USS Tide (AM-125)

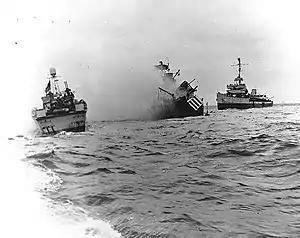
USS "Tide" sinking off "Utah" Beach after striking a mine during the Normandy invasion, 7 June 1944. "PT-509" and are standing by. Photographed from .

On the morning of 7 June, "Tide" swept the area inshore and between Îles Saint-Marcouf and Barfleur to clear lanes for fire-support ships. At 09:40, while recovering her gear, "Tide" drifted over the Cardonet Banks and struck a mine which exploded with such force that she was lifted out of the water. The explosion broke her back, blasted a tremendous hole in her bottom, and tore away all bulkheads below the waterline causing immediate and irreversible flooding. "Tide"s commanding officer — Lt. Cdr. Allard B. Heyward — died soon after the initial explosion, and Lt. Cdr. George Crane — the ship's executive officer — directed efforts to assist the stricken vessel and to rescue survivors. and tried to aid "Tide", but the ship was beyond saving. When attempted to tow the damaged ship to the beach, the strain broke "Tide" in two. She sank only minutes after the last survivors had been taken off. Her name was struck from the Naval Vessel Register on 29 July.